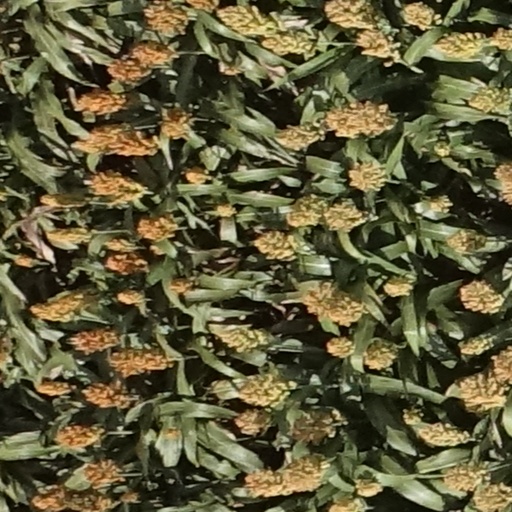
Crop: sorghum